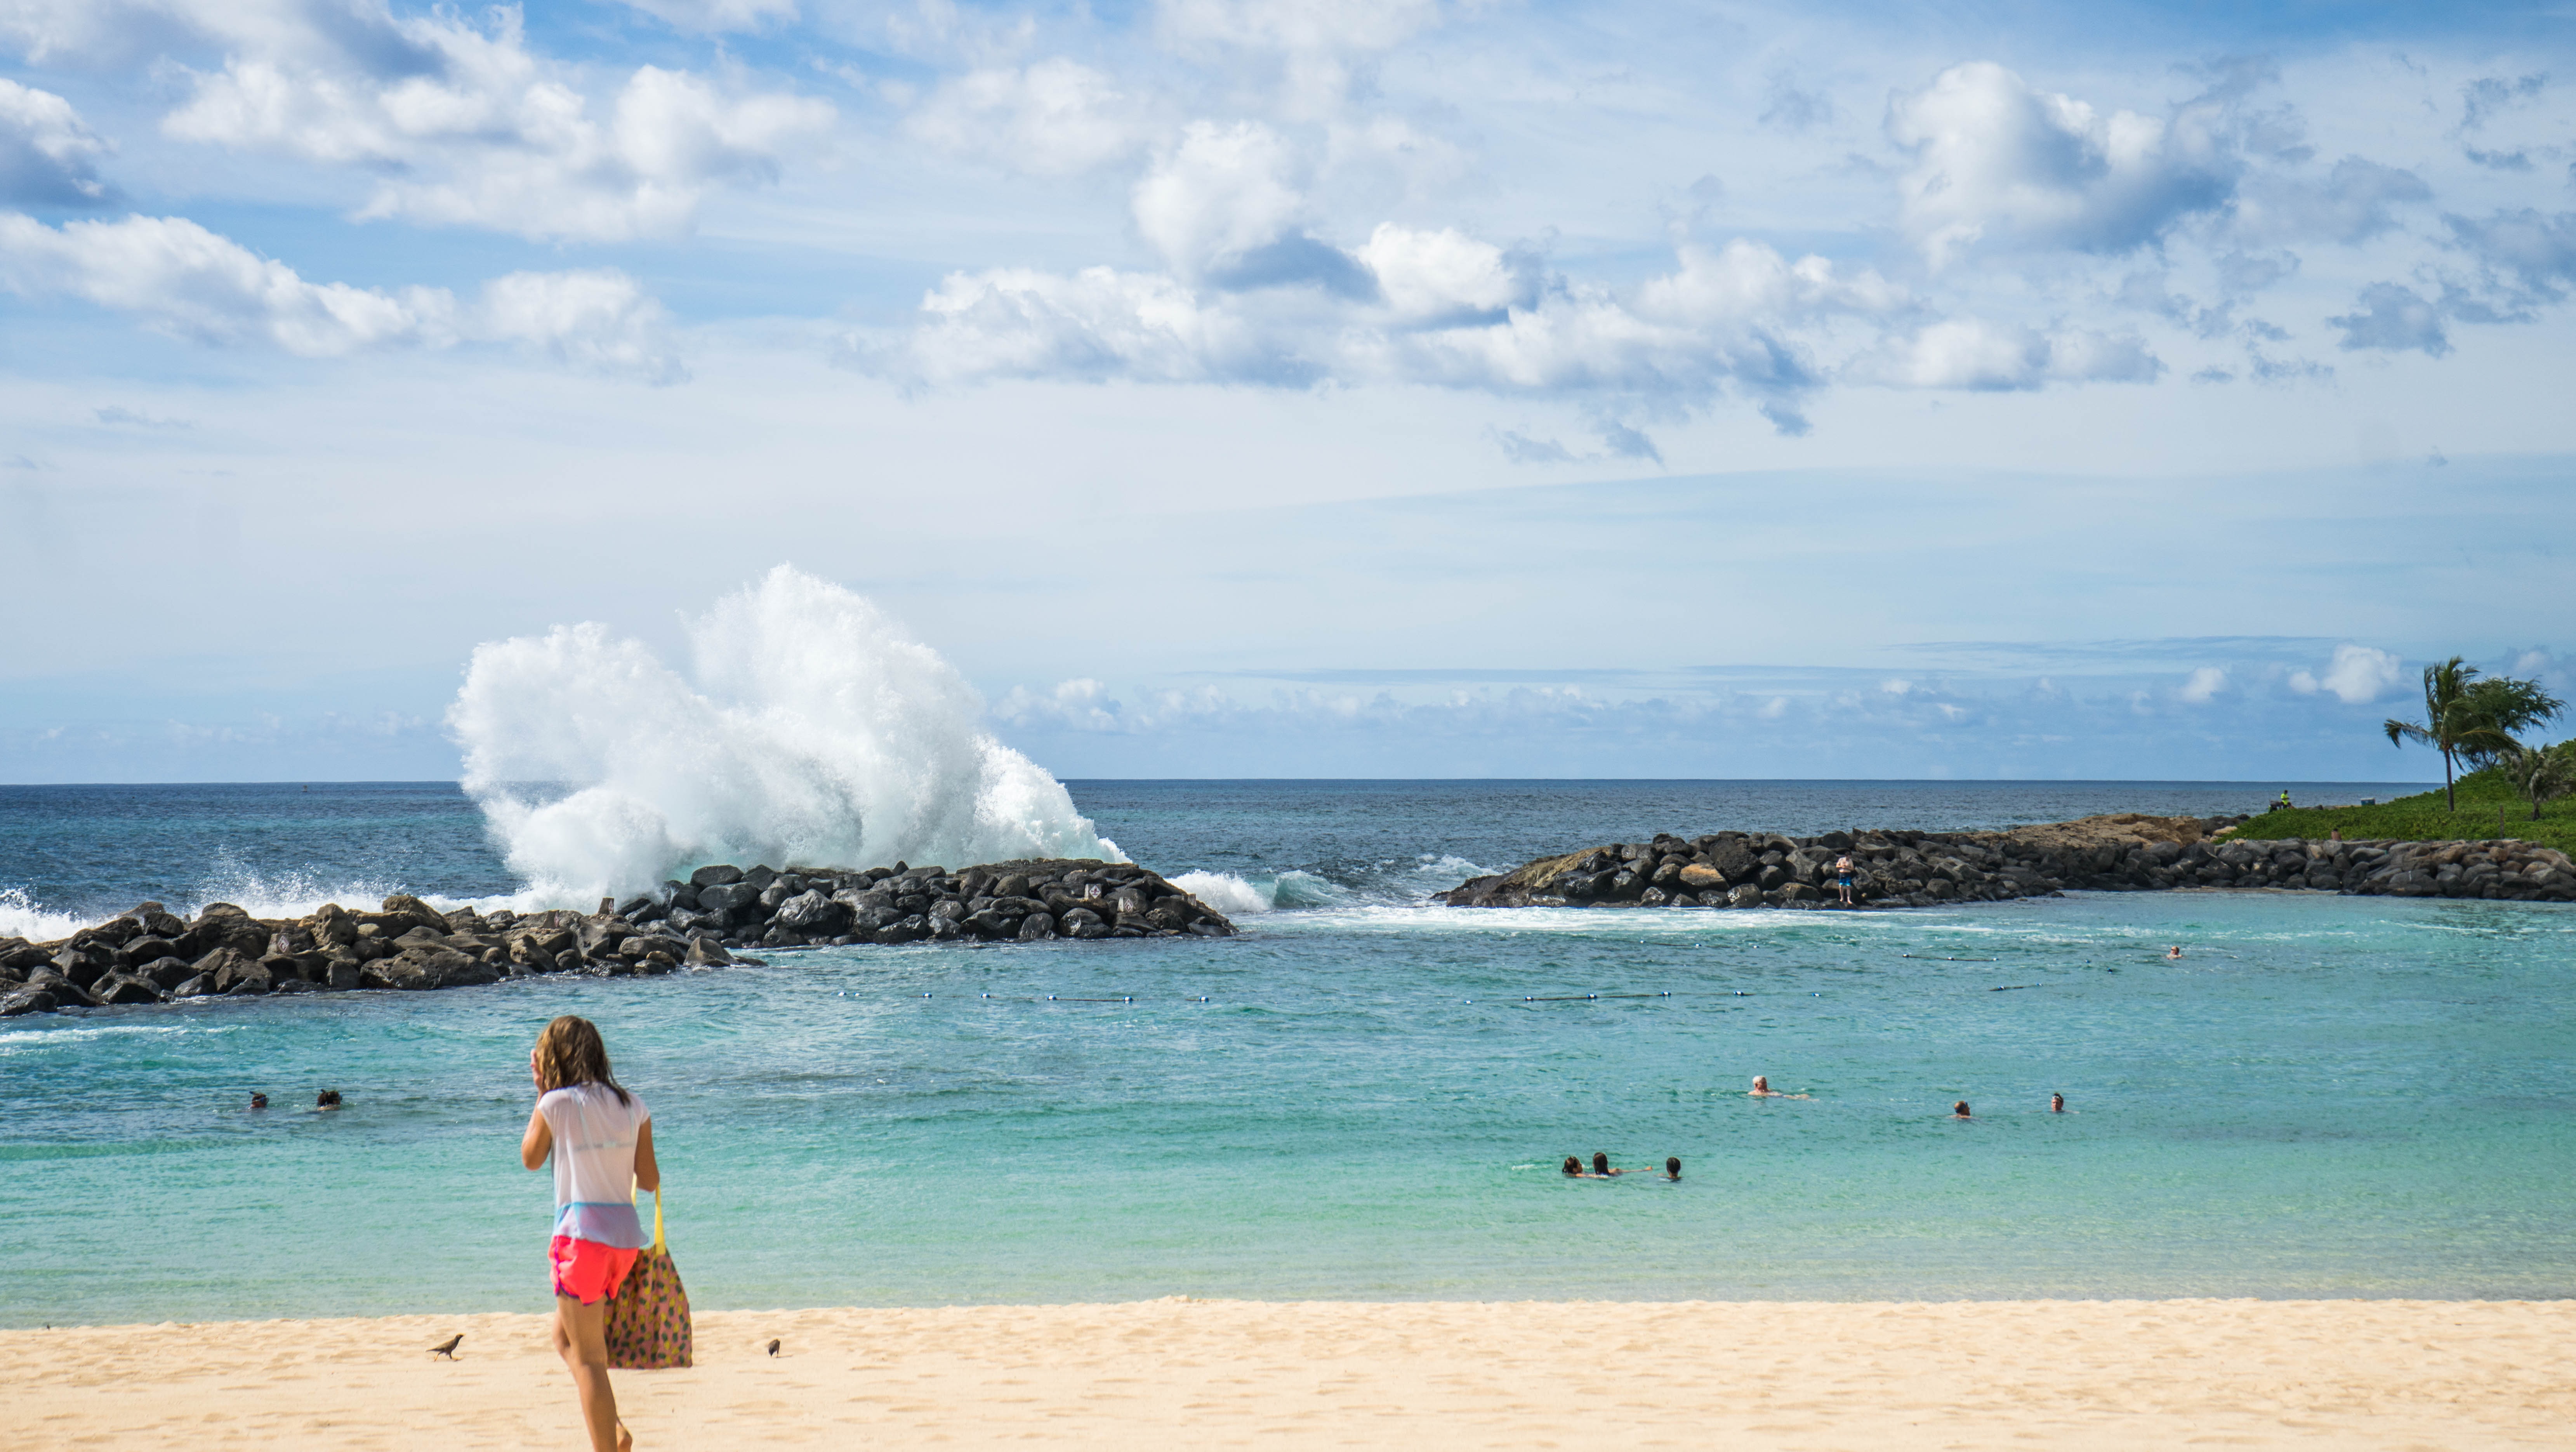
beach, landscape, sea, coast, water, nature, sand, ocean, horizon, person, sky, shore, wave, summer, vacation, paradise, scenic, tropical, seascape, scenery, lagoon, bay, island, blue, hawaii, tourism, body of water, rocks, sunny, waves, resort, caribbean, exotic, oahu, cape, ko olina, wind wave